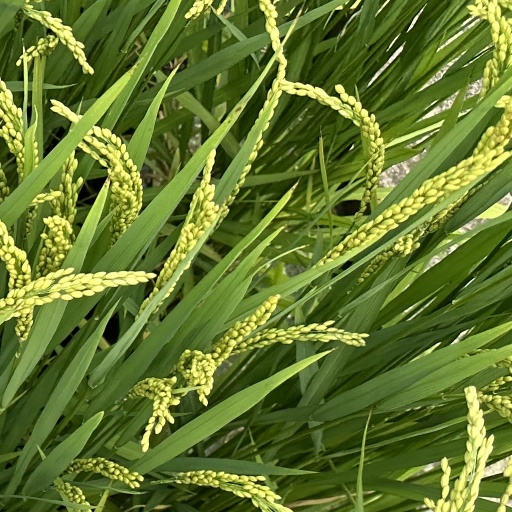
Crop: rice